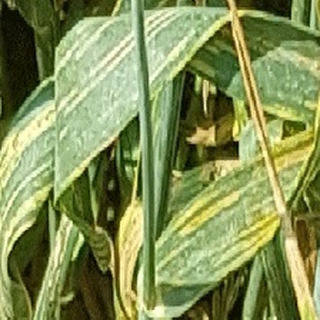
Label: wheat_yellow_rust